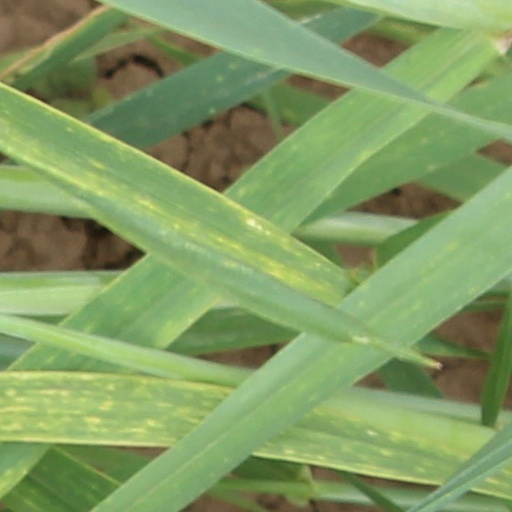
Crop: wheat